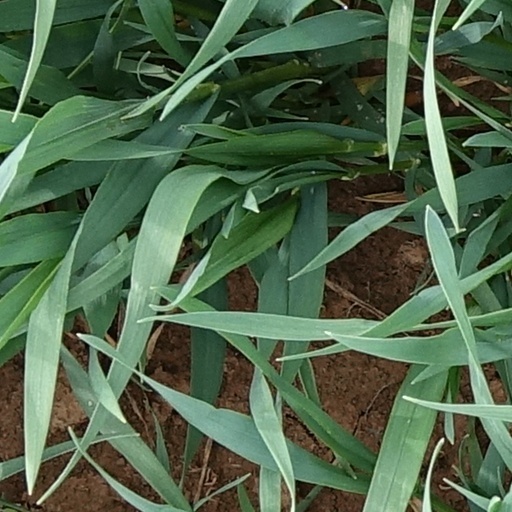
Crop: wheat